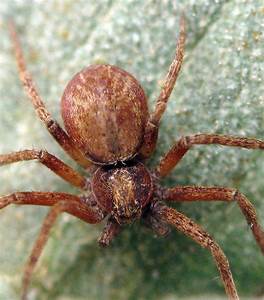
Label: spider